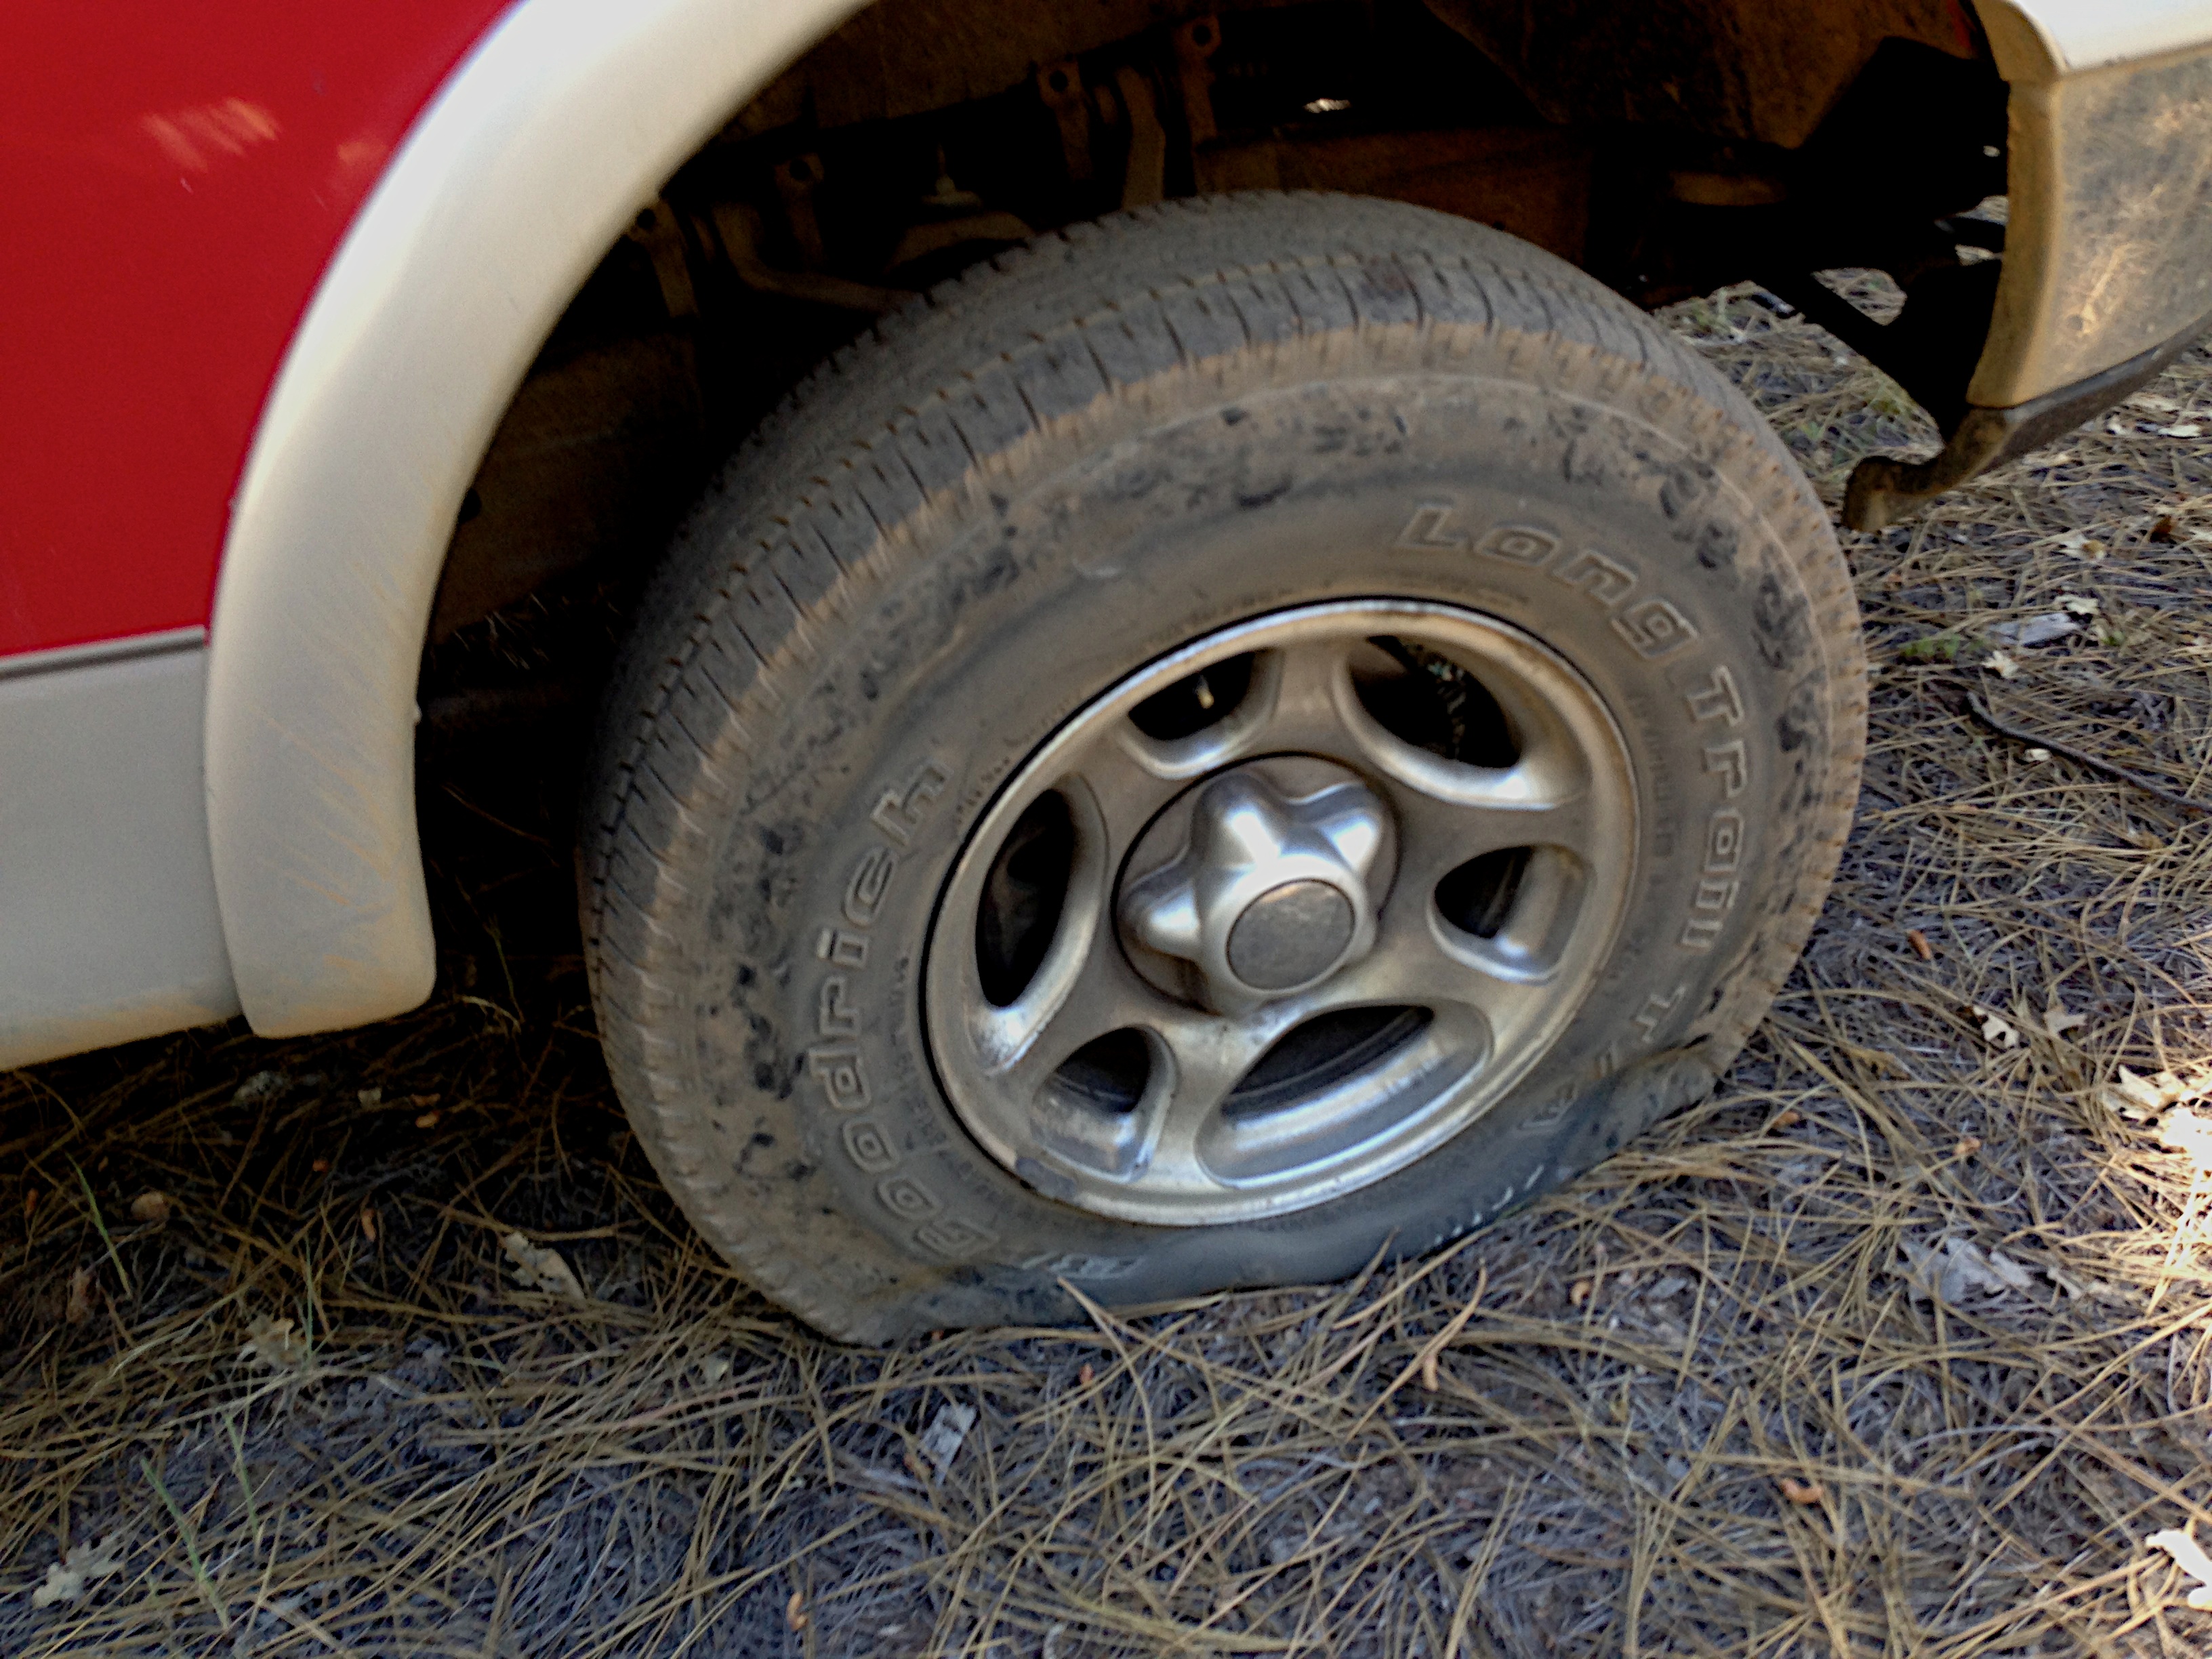
car, wheel, vehicle, tire, bumper, rim, sport utility vehicle, automobile make, automotive exterior, compact car, automotive tire